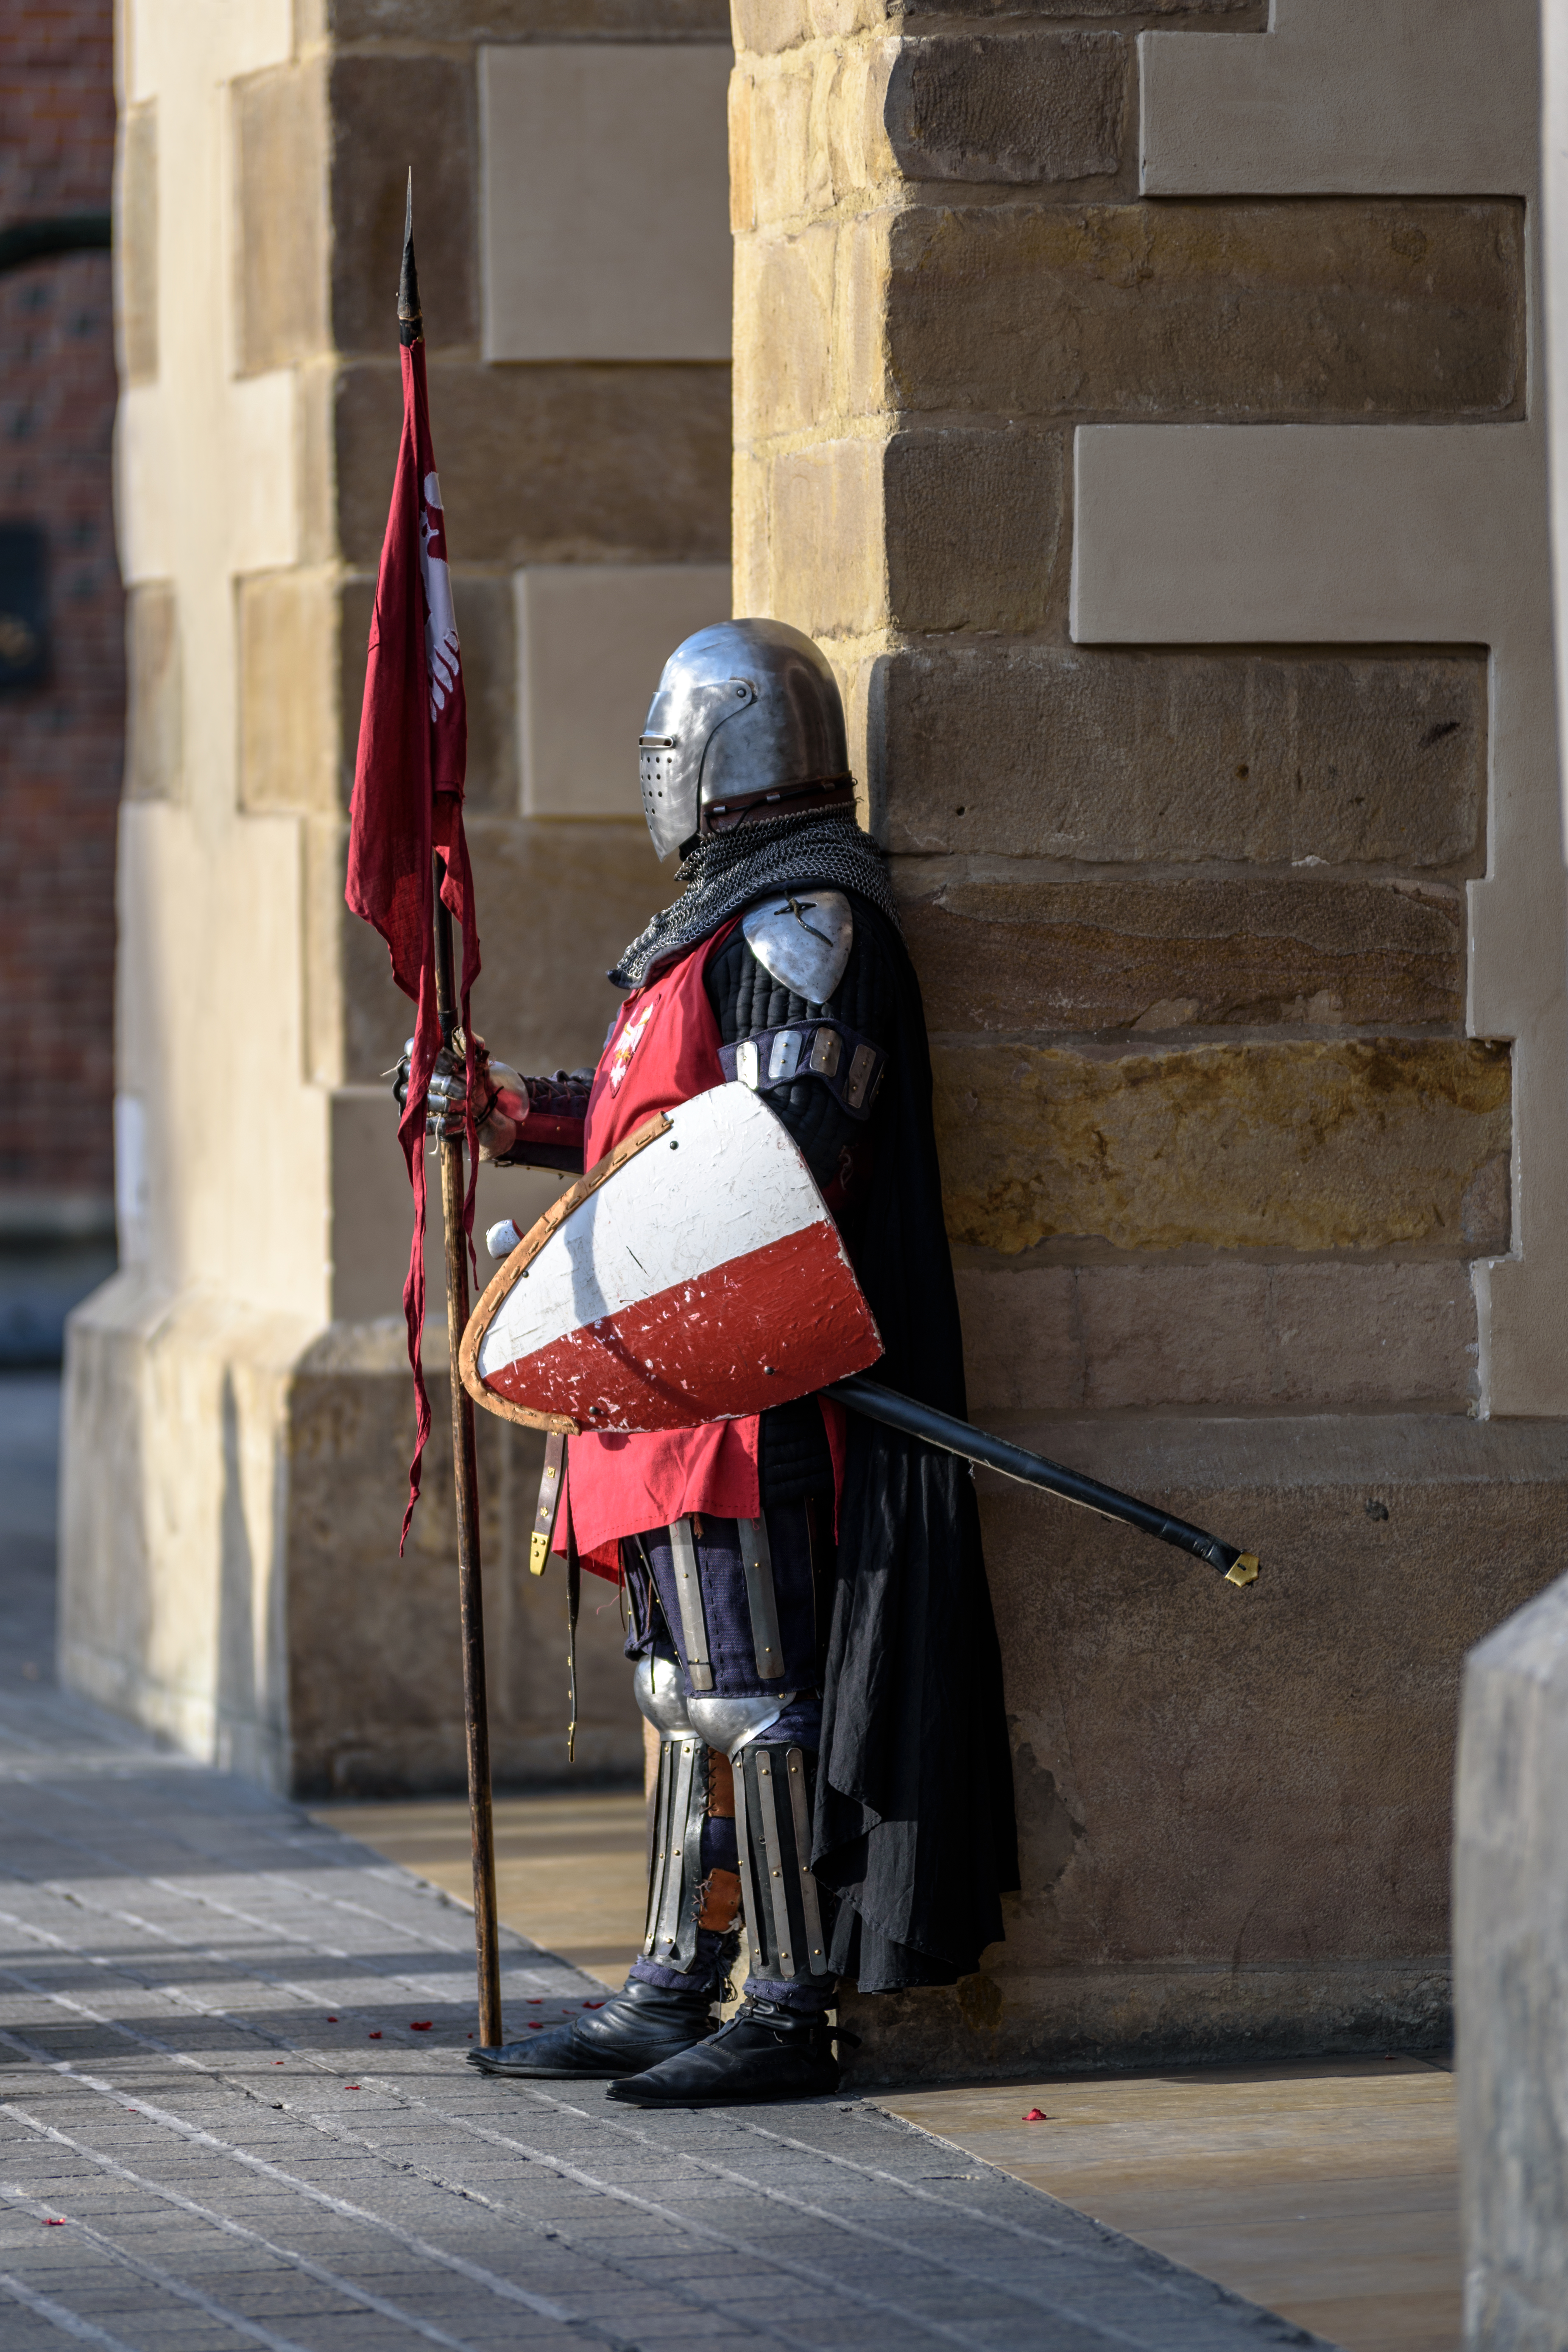
person, road, street, monument, travel, statue, soldier, army, red, entrance, color, flag, clothing, gate, security, ax, art, temple, helmet, infrastructure, knight, safety, photograph, weapons, shield, protection, guard, middle ages, defense, safe, armor